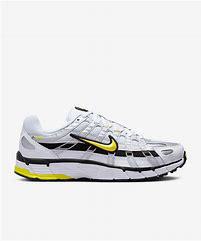
Brand: Nike
Model: P 6000